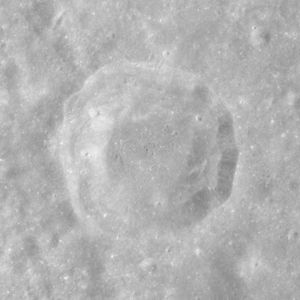
Alhazen (månekrater)
Alhazen er et nedslagskrater på Månen, beliggende nær den østlige rand af Månens forside. Det er opkaldt efter den arabiske eller persiske polyhistor Alhazen.